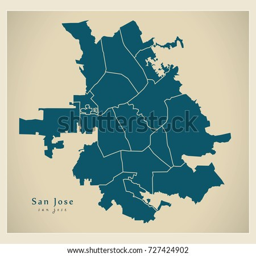
modern city map city with neighborhoods